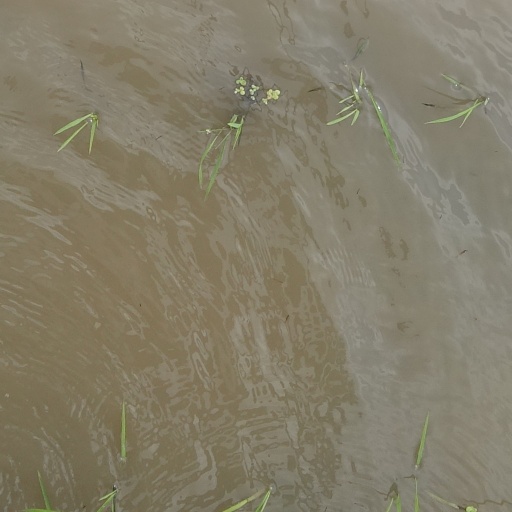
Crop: rice